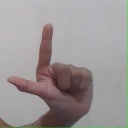
अक्षर: ल